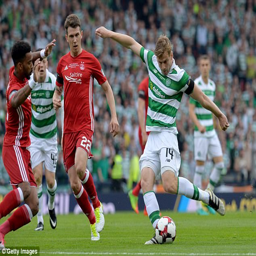
football player levelled the game almost instantly with a powerful strike from range